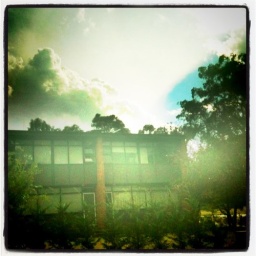
The sky above my house